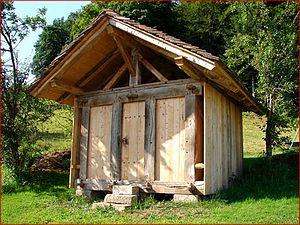
Un chalot (ou chello) rénové.
Le chalot ou chello est une dépendance de la ferme d'un petit territoire situé à la limite des Vosges méridionales et des Vosges saônoises.